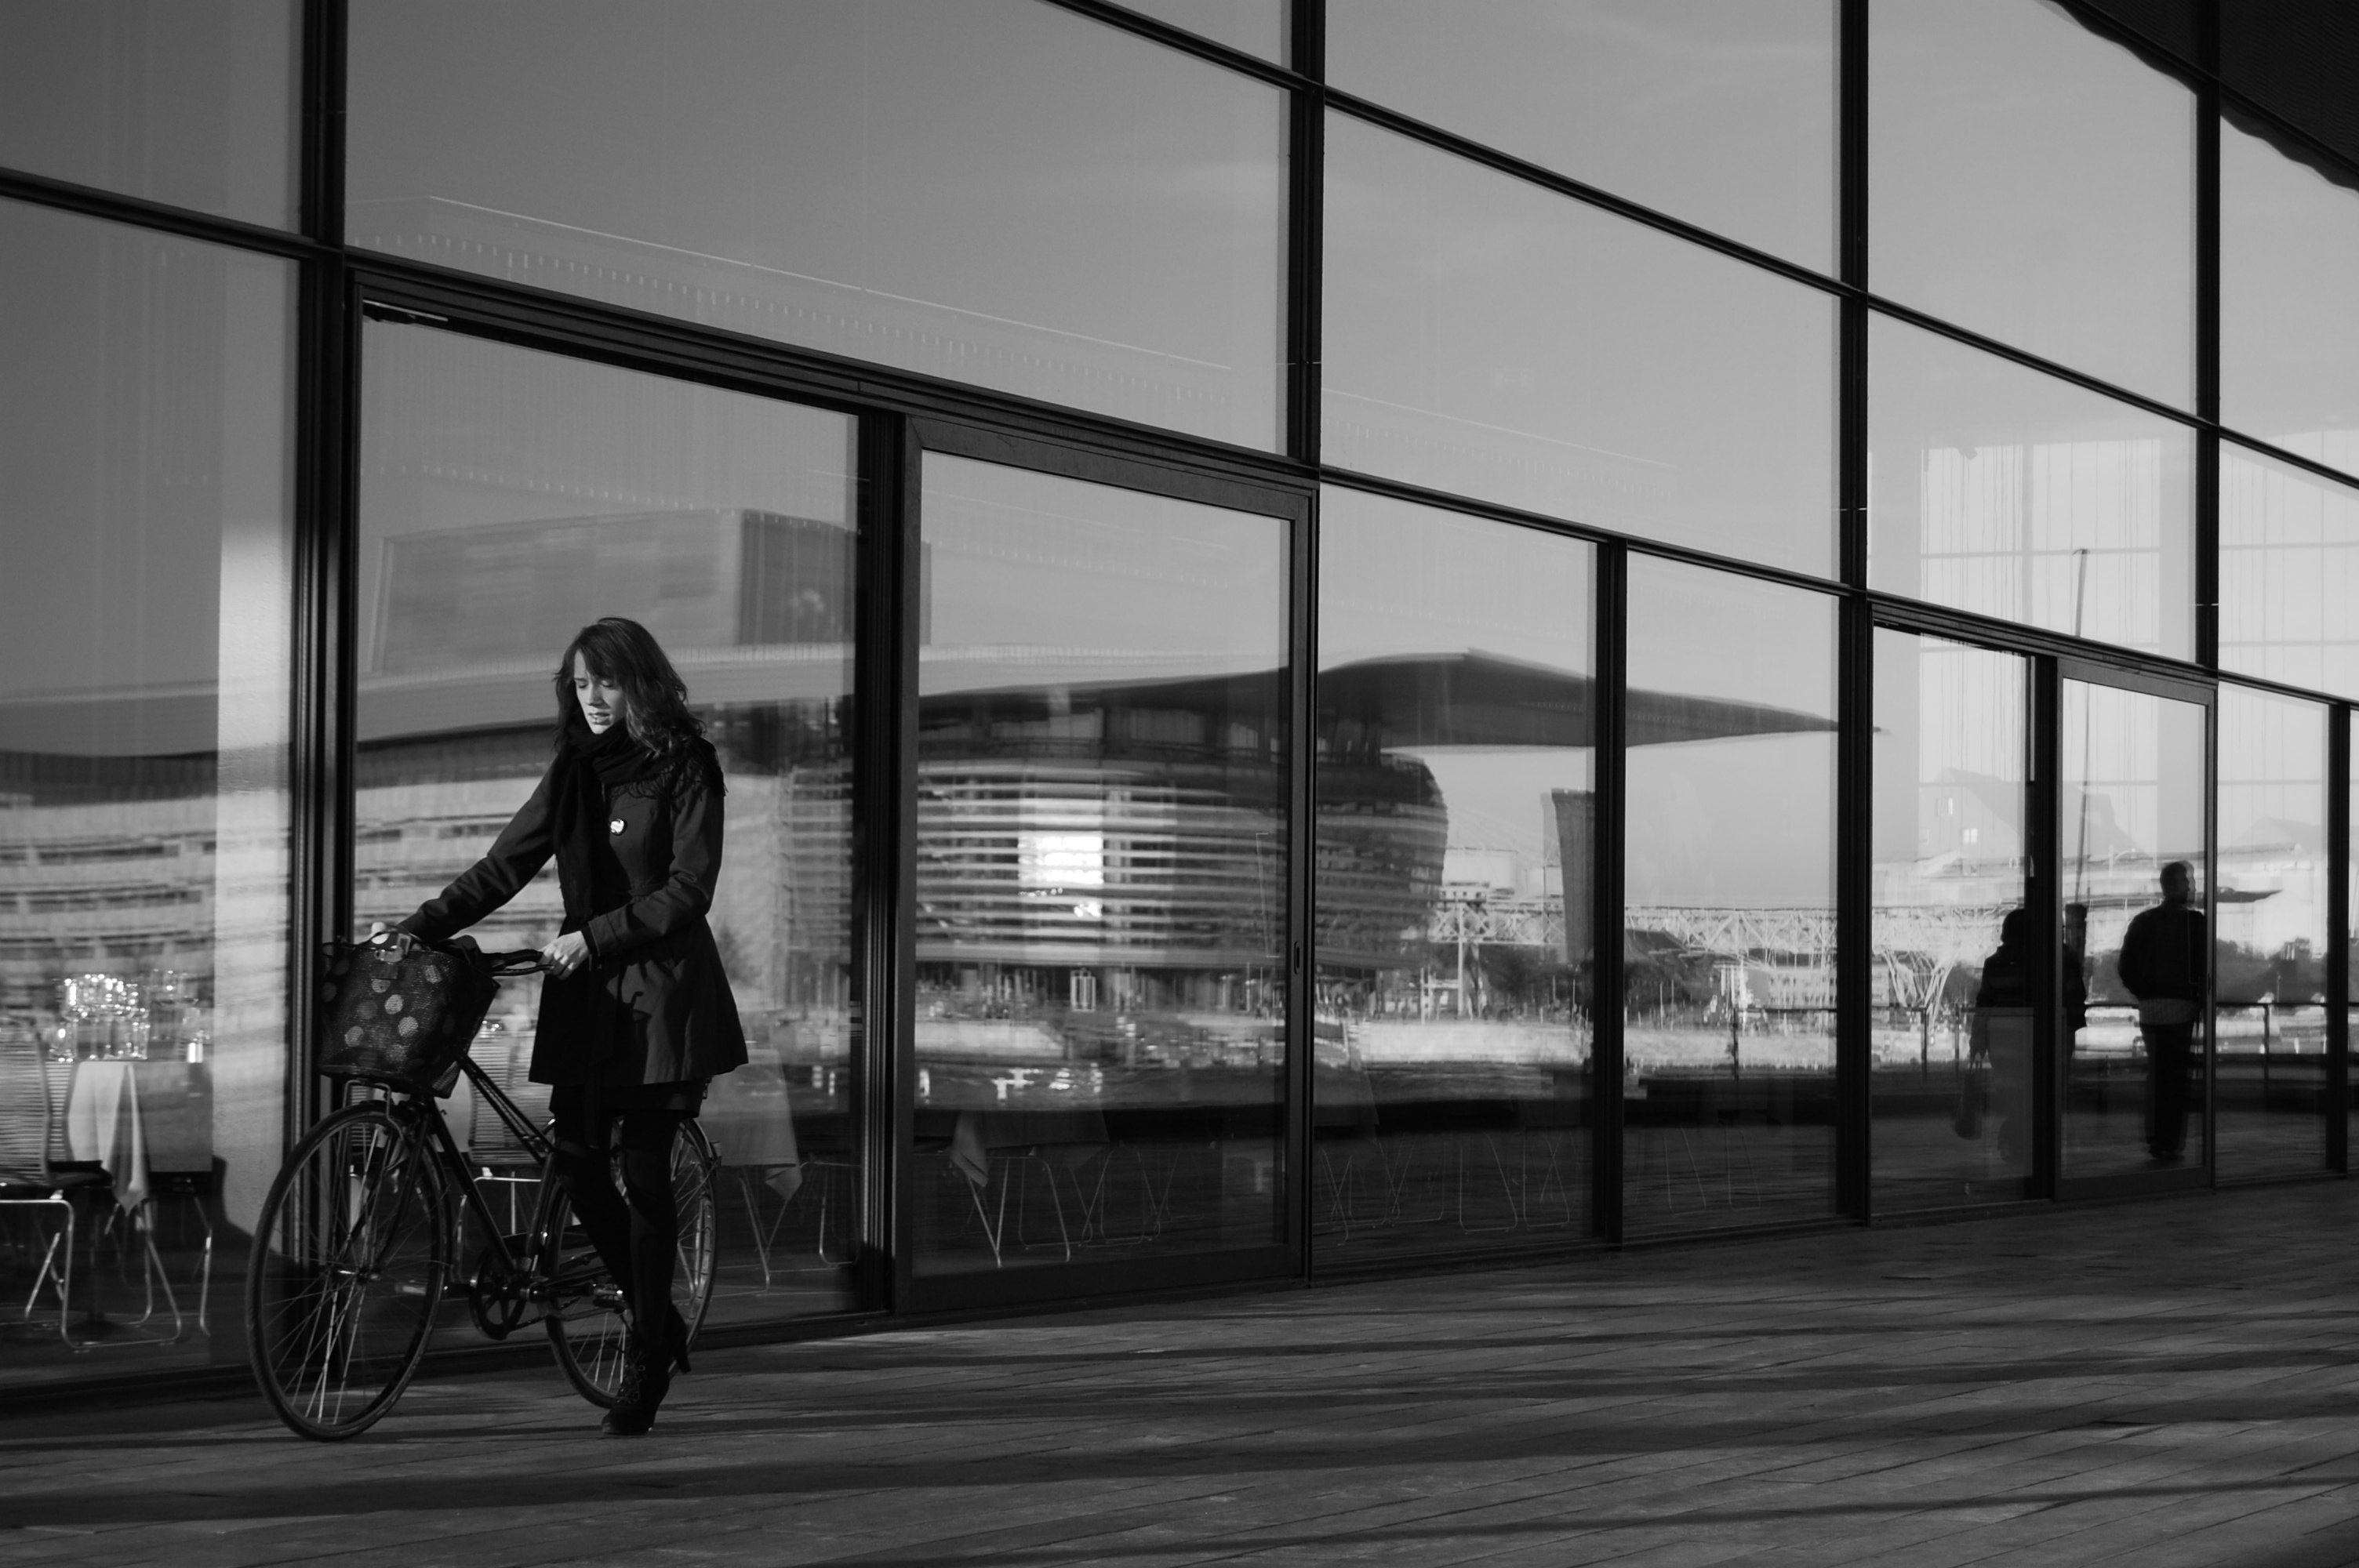
pedestrian, walking, black and white, architecture, structure, woman, road, white, street, window, glass, building, bike, city, urban, transport, construction, reflection, facade, exterior, black, monochrome, modern, design, infrastructure, photograph, snapshot, contemporary, shape, urban area, monochrome photography